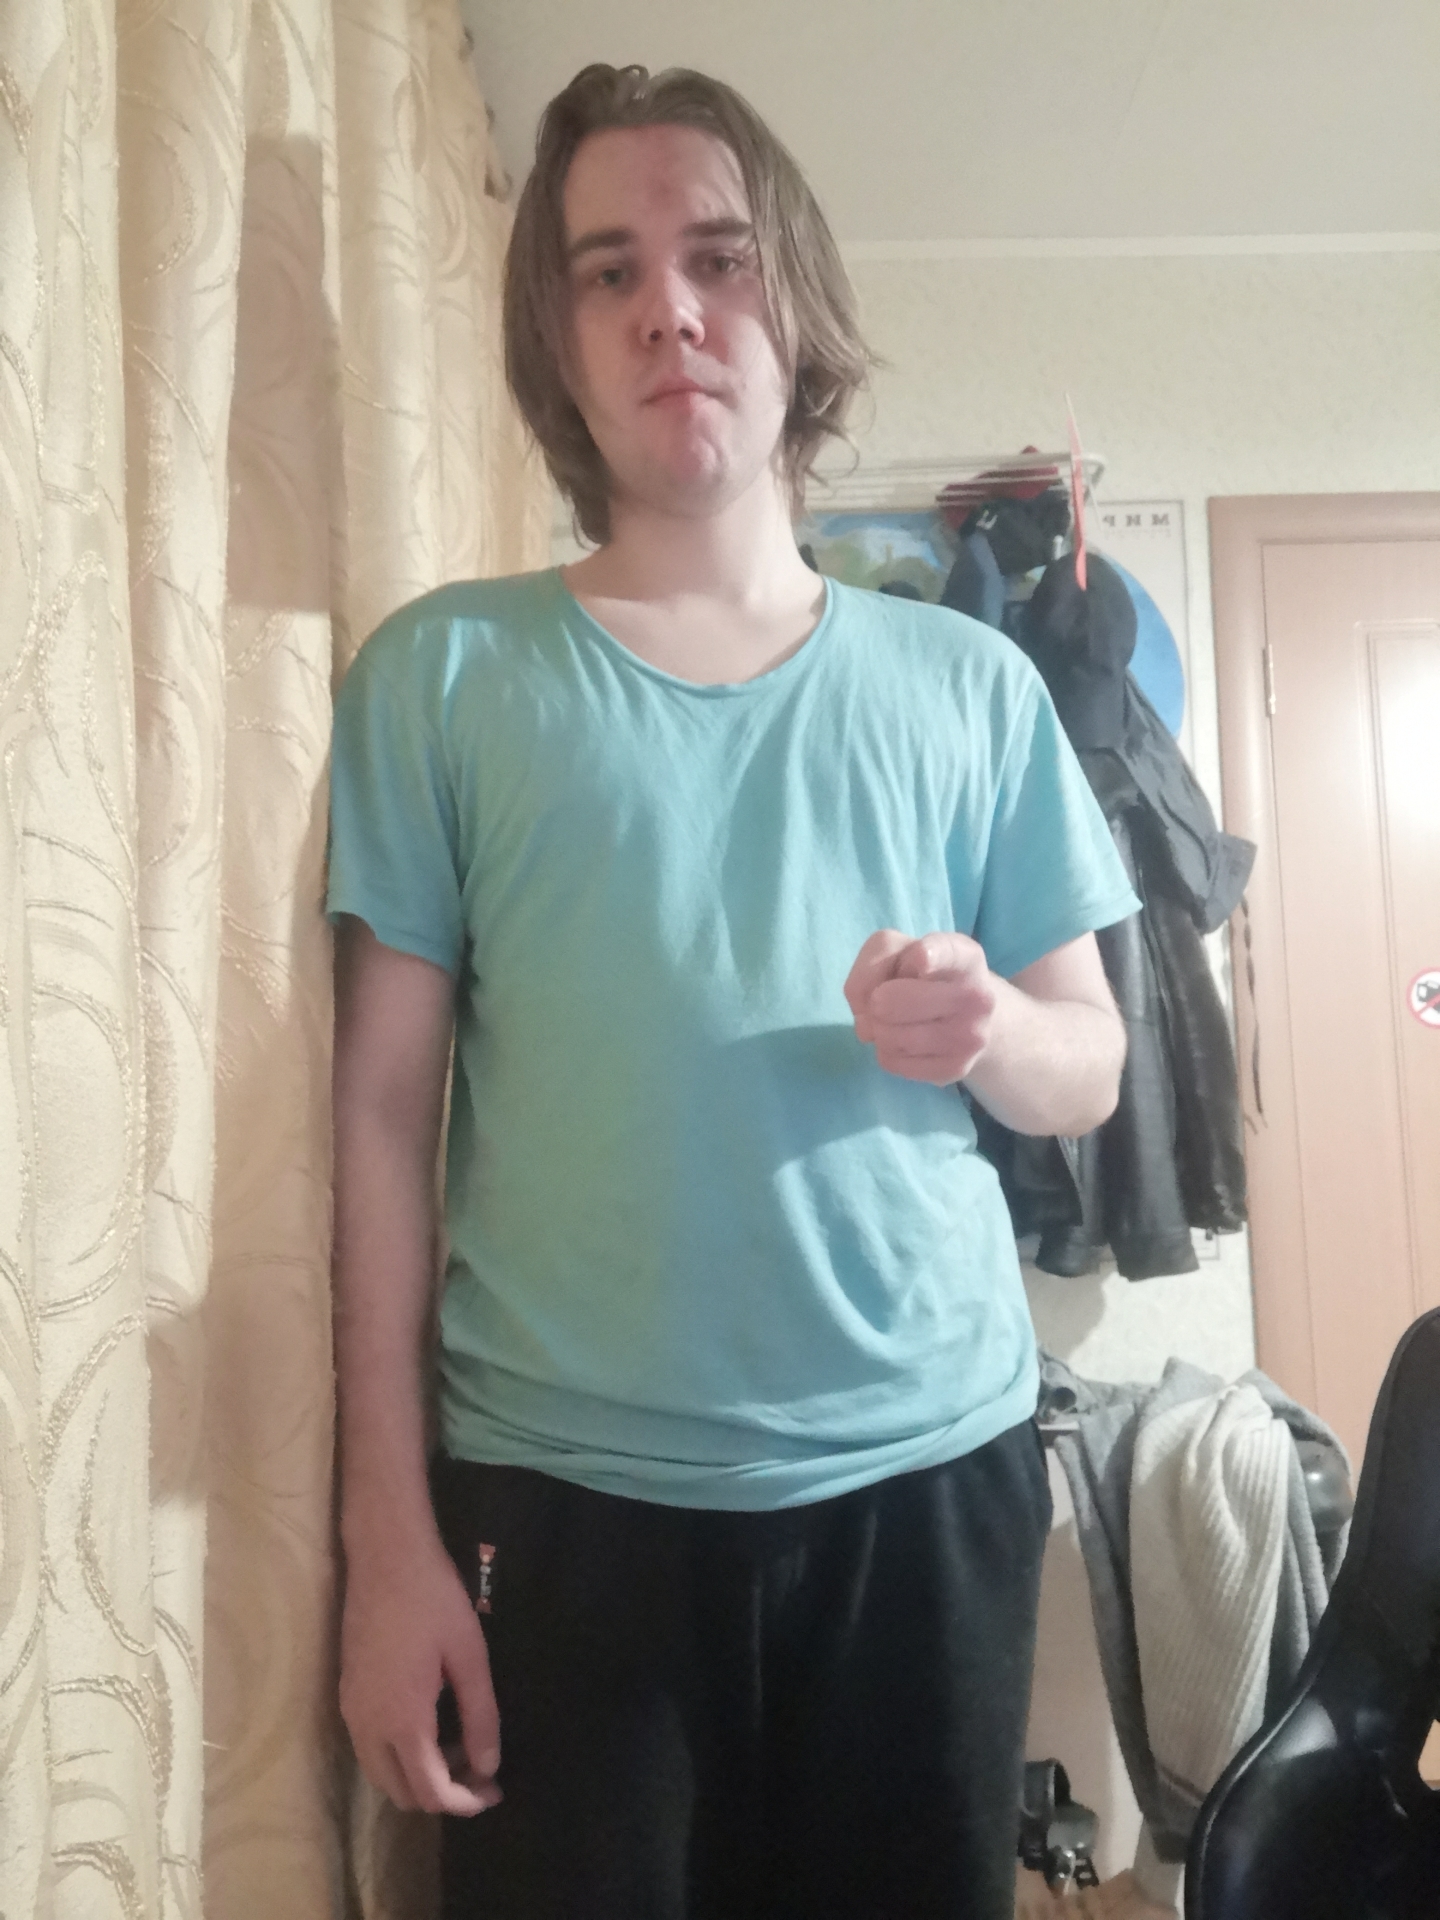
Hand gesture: point